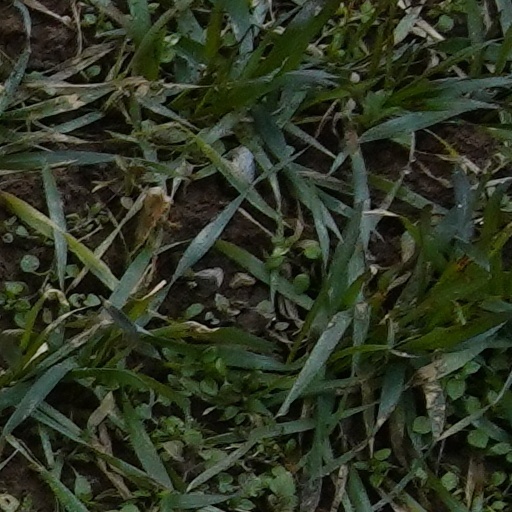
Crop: wheat